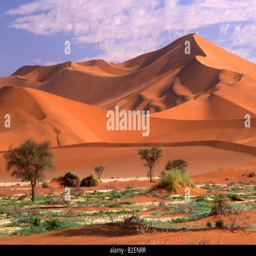
sparse green vegetation in the desert after rain